Cyclone Rashmi

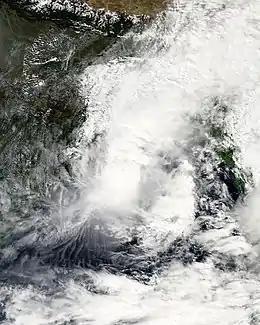
Cyclonic Storm Rashmi approaching Bangladesh on 26 October

Cyclonic Storm Rashmi (IMD designation: BOB 05, JTWC designation: 04B) was the seventh tropical cyclone of the 2008 North Indian Ocean cyclone season and second cyclonic storm, as well as the fifth tropical cyclone in the Bay of Bengal that year. A fairly weak tropical cyclone, it caused some notable damage and over two dozen fatalities in Bangladesh and India.